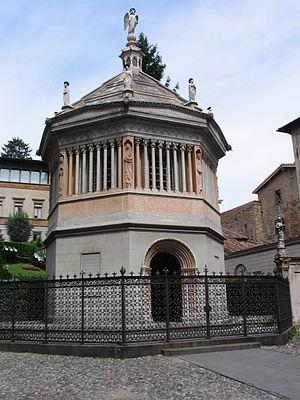
Les maîtres de Campione, en italien Maestri campionesi sont des bâtisseurs et des sculpteurs souvent groupés en corporation, qui sont originaires de Campione d’Italia sur le lac de Lugano. Ils furent actifs en Lombardie, Émilie, Vénitiens et en Trentino, du XIIᵉ au XIVᵉ siècle.